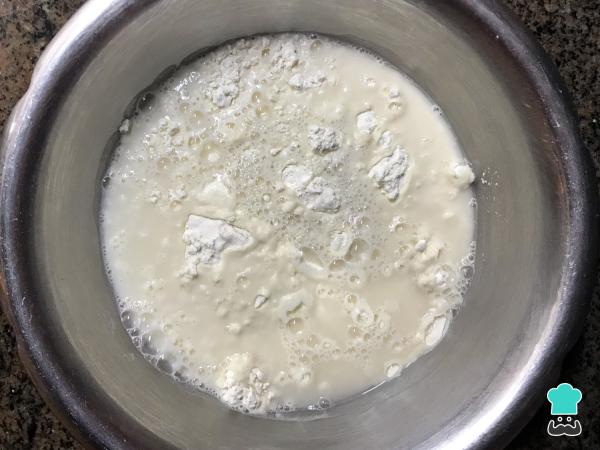
Para preparar esta receta de dumplings chinos, te recomendamos que empieces preparando la masa. Para ello, mezcla la harina con el agua hirviendo y remueve con cuchara hasta que se forme una masa homogénea.